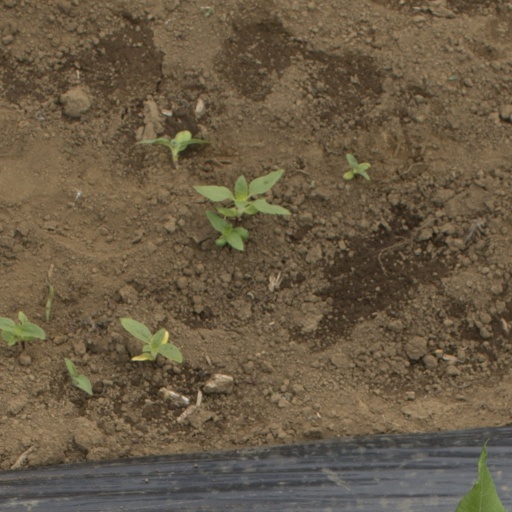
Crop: Jerusalem artichoke